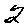
Label: 2